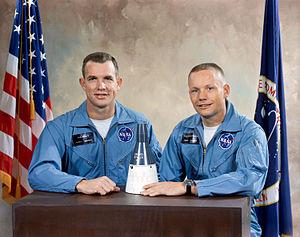
Gemini 8 est la sixième mission habitée du programme Gemini et la douzième mission spatiale habitée américaine. Au cours de ce vol, et pour la première fois, les Américains réalisèrent une jonction en orbite entre deux engins, mais doivent écourter leur mission et faire un retour d'urgence.